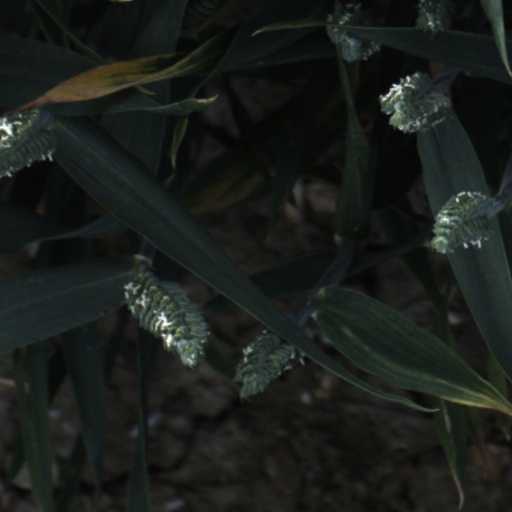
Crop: wheat